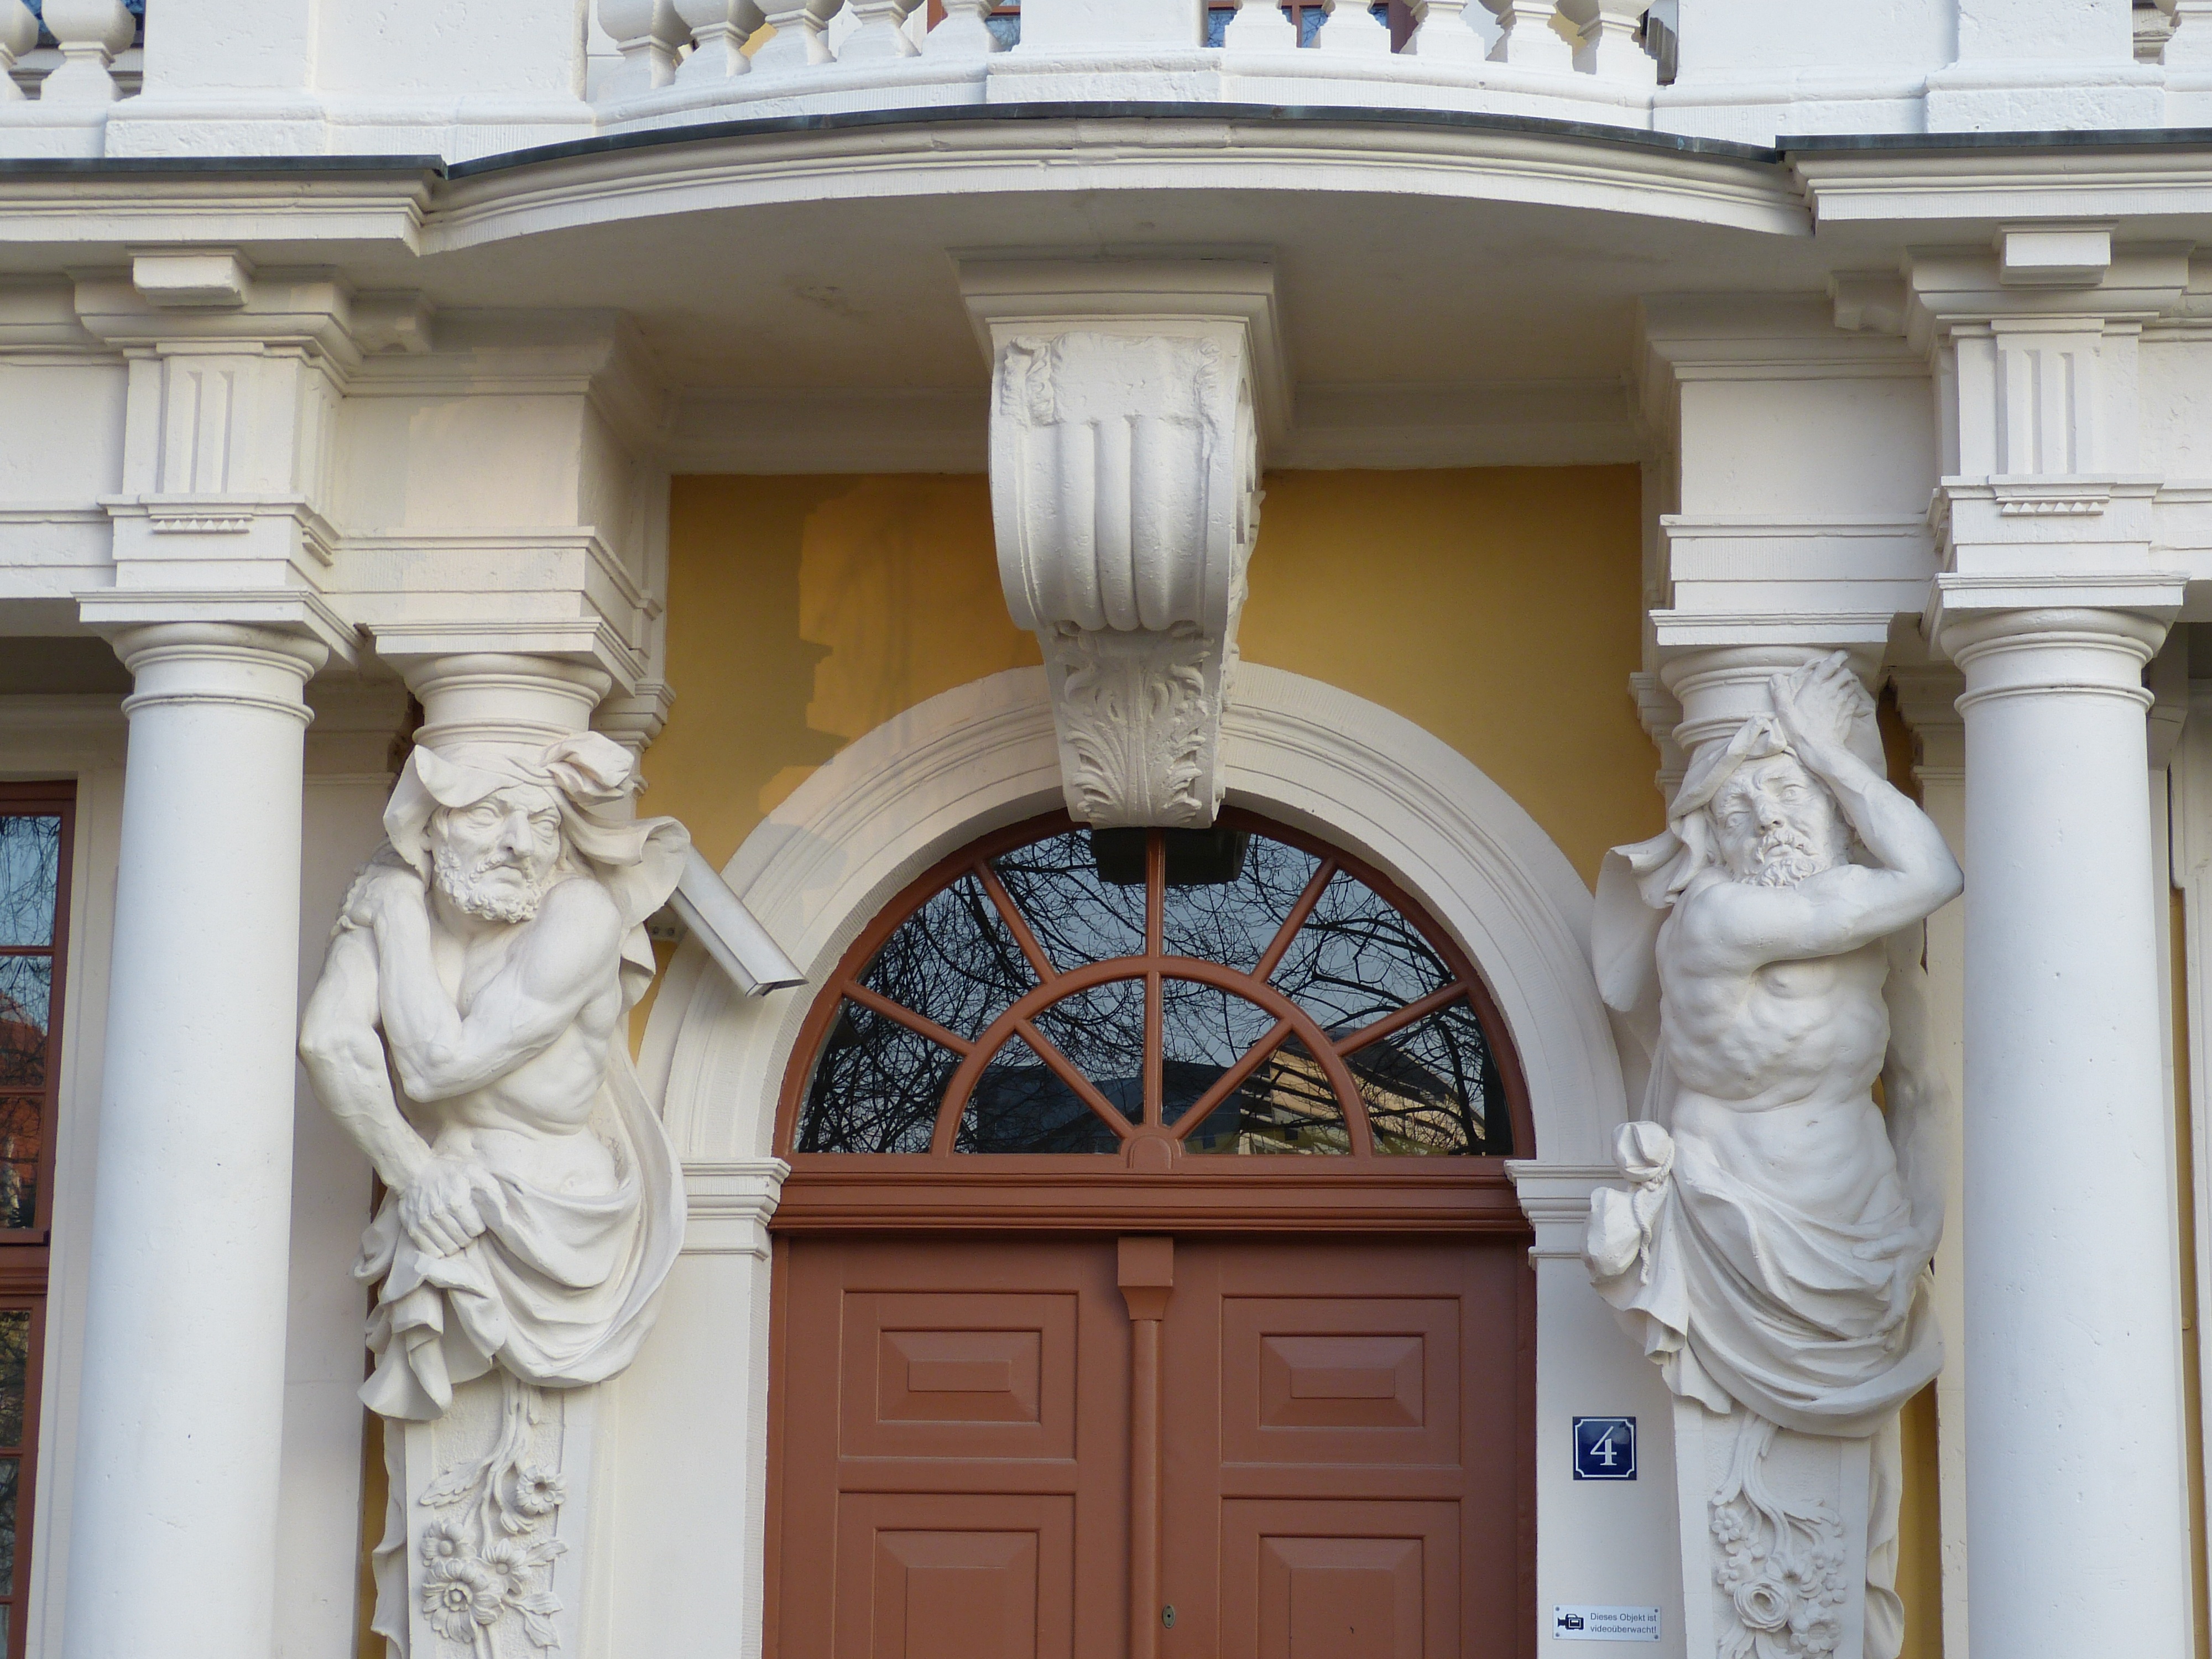
architecture, structure, window, palace, bear, statue, arch, column, facade, door, place of worship, atlas, old town, sculpture, art, figure, carving, estate, input, strength, portal, stone figure, saxony anhalt, magdeburg, ancient history, baluster